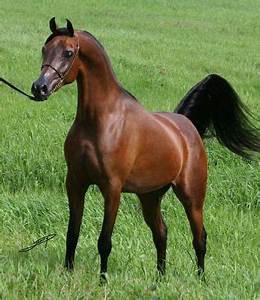
Label: horse